Wetzikon-Robenhausen

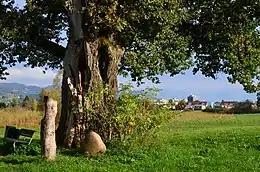
"Messikommer Eich"

As well as being part of the 56 Swiss sites of the UNESCO World Heritage Site "Prehistoric pile dwellings around the Alps", the settlement is also listed in the Swiss inventory of cultural property of national and regional significance as a "Class A" object of national importance. Hence, the area is provided as a historical site under federal protection, within the meaning of the Swiss Federal Act on the nature and cultural heritage (German: Bundesgesetz über den Natur- und Heimatschutz NHG) of 1 July 1966. Unauthorised researching and purposeful gathering of findings represent a criminal offense according to Art. 24.